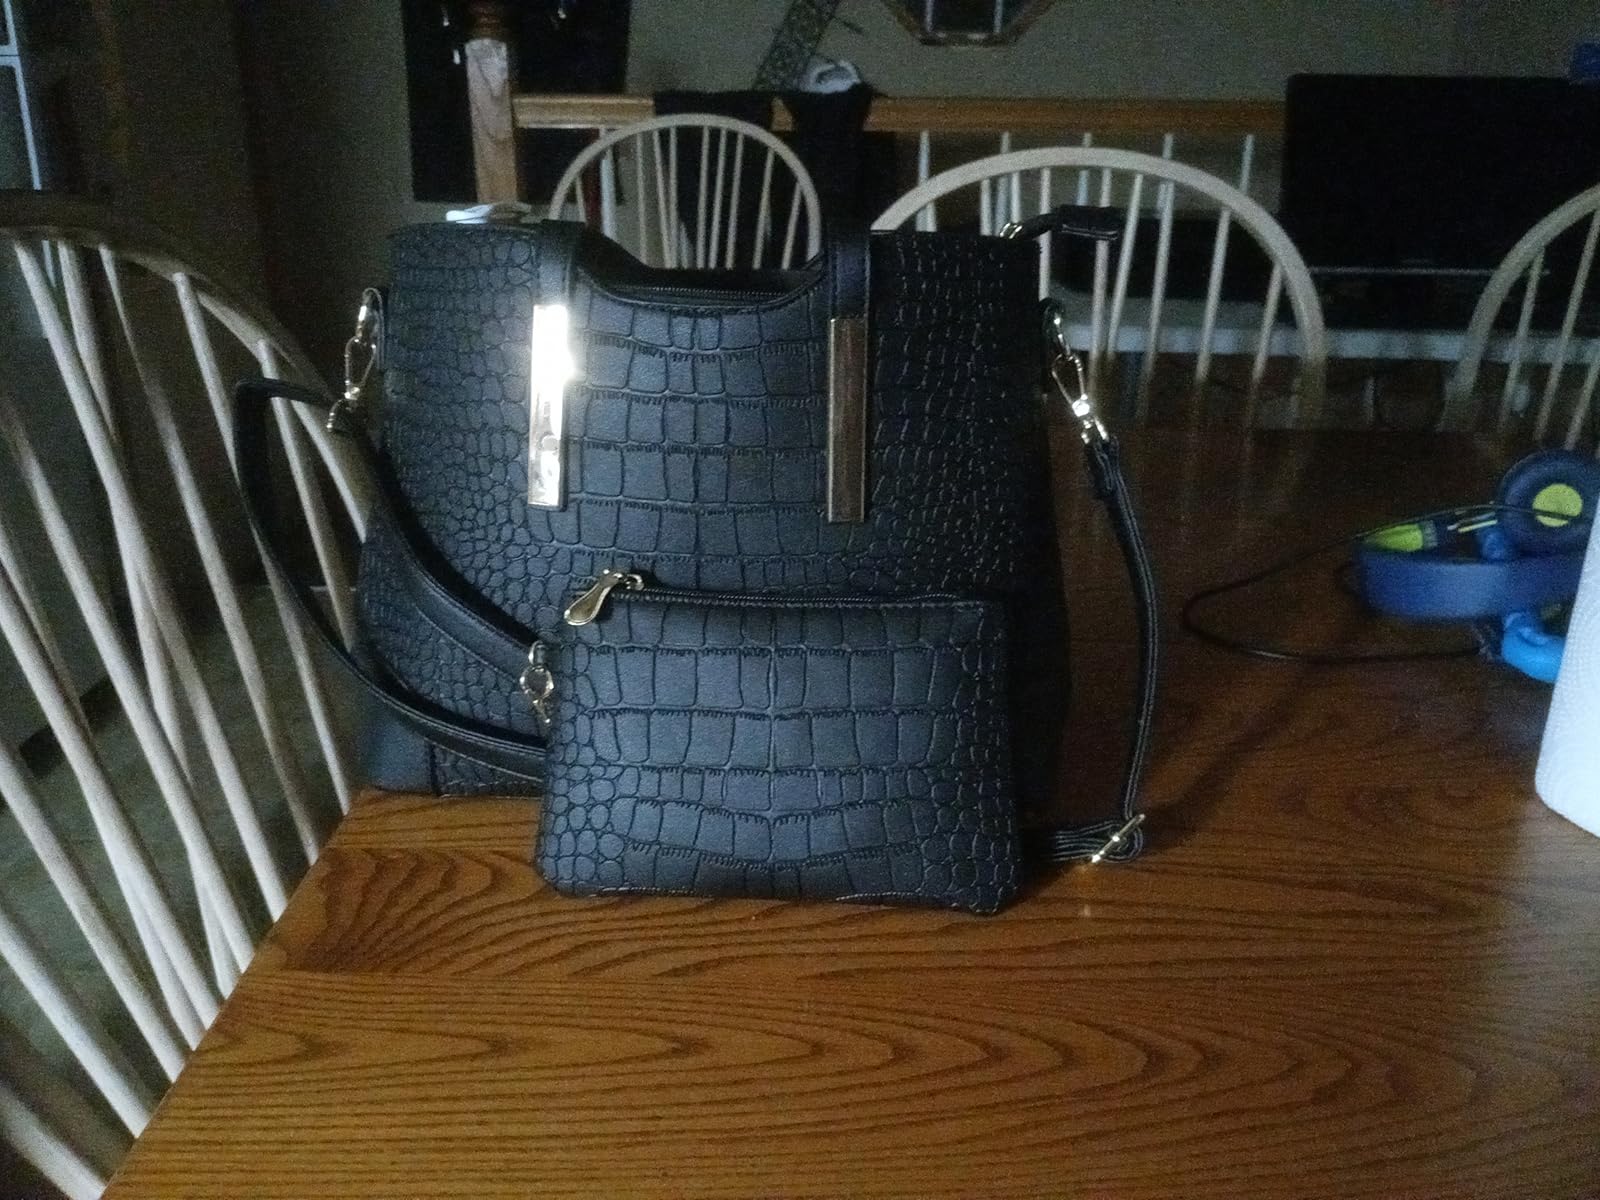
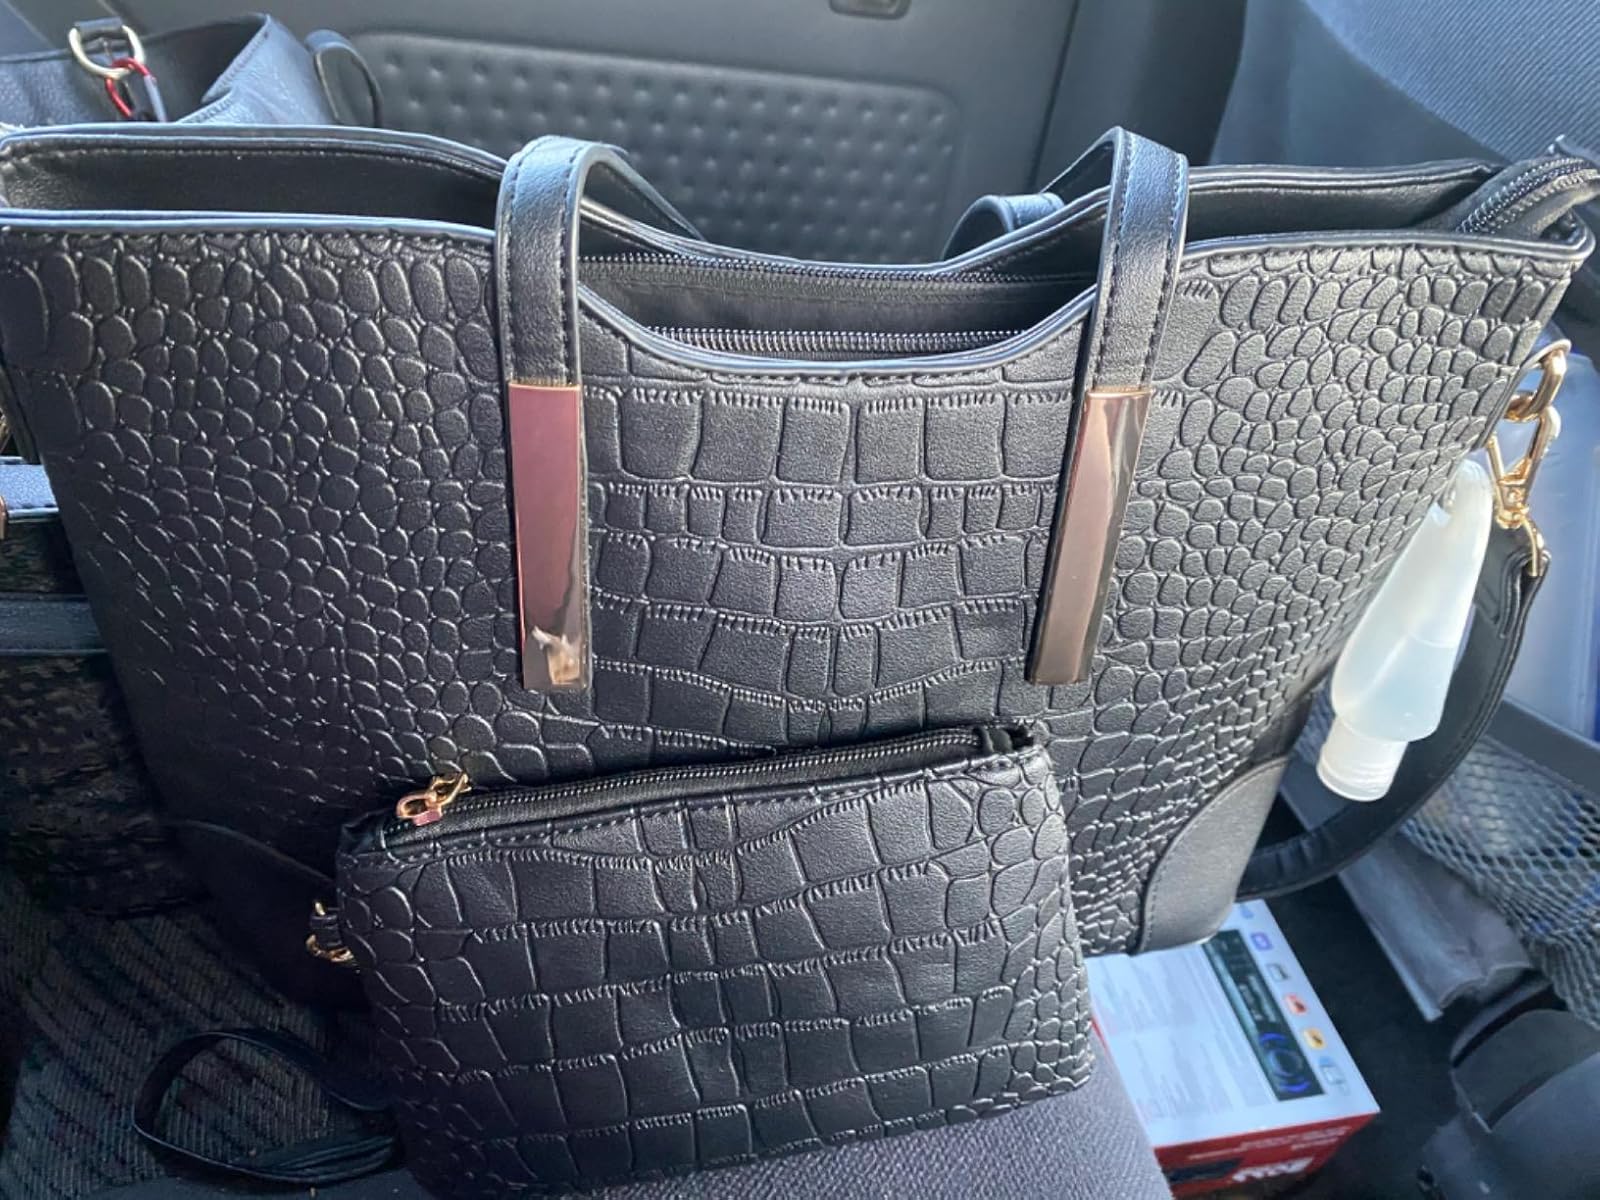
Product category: accessories_handbag
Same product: yes